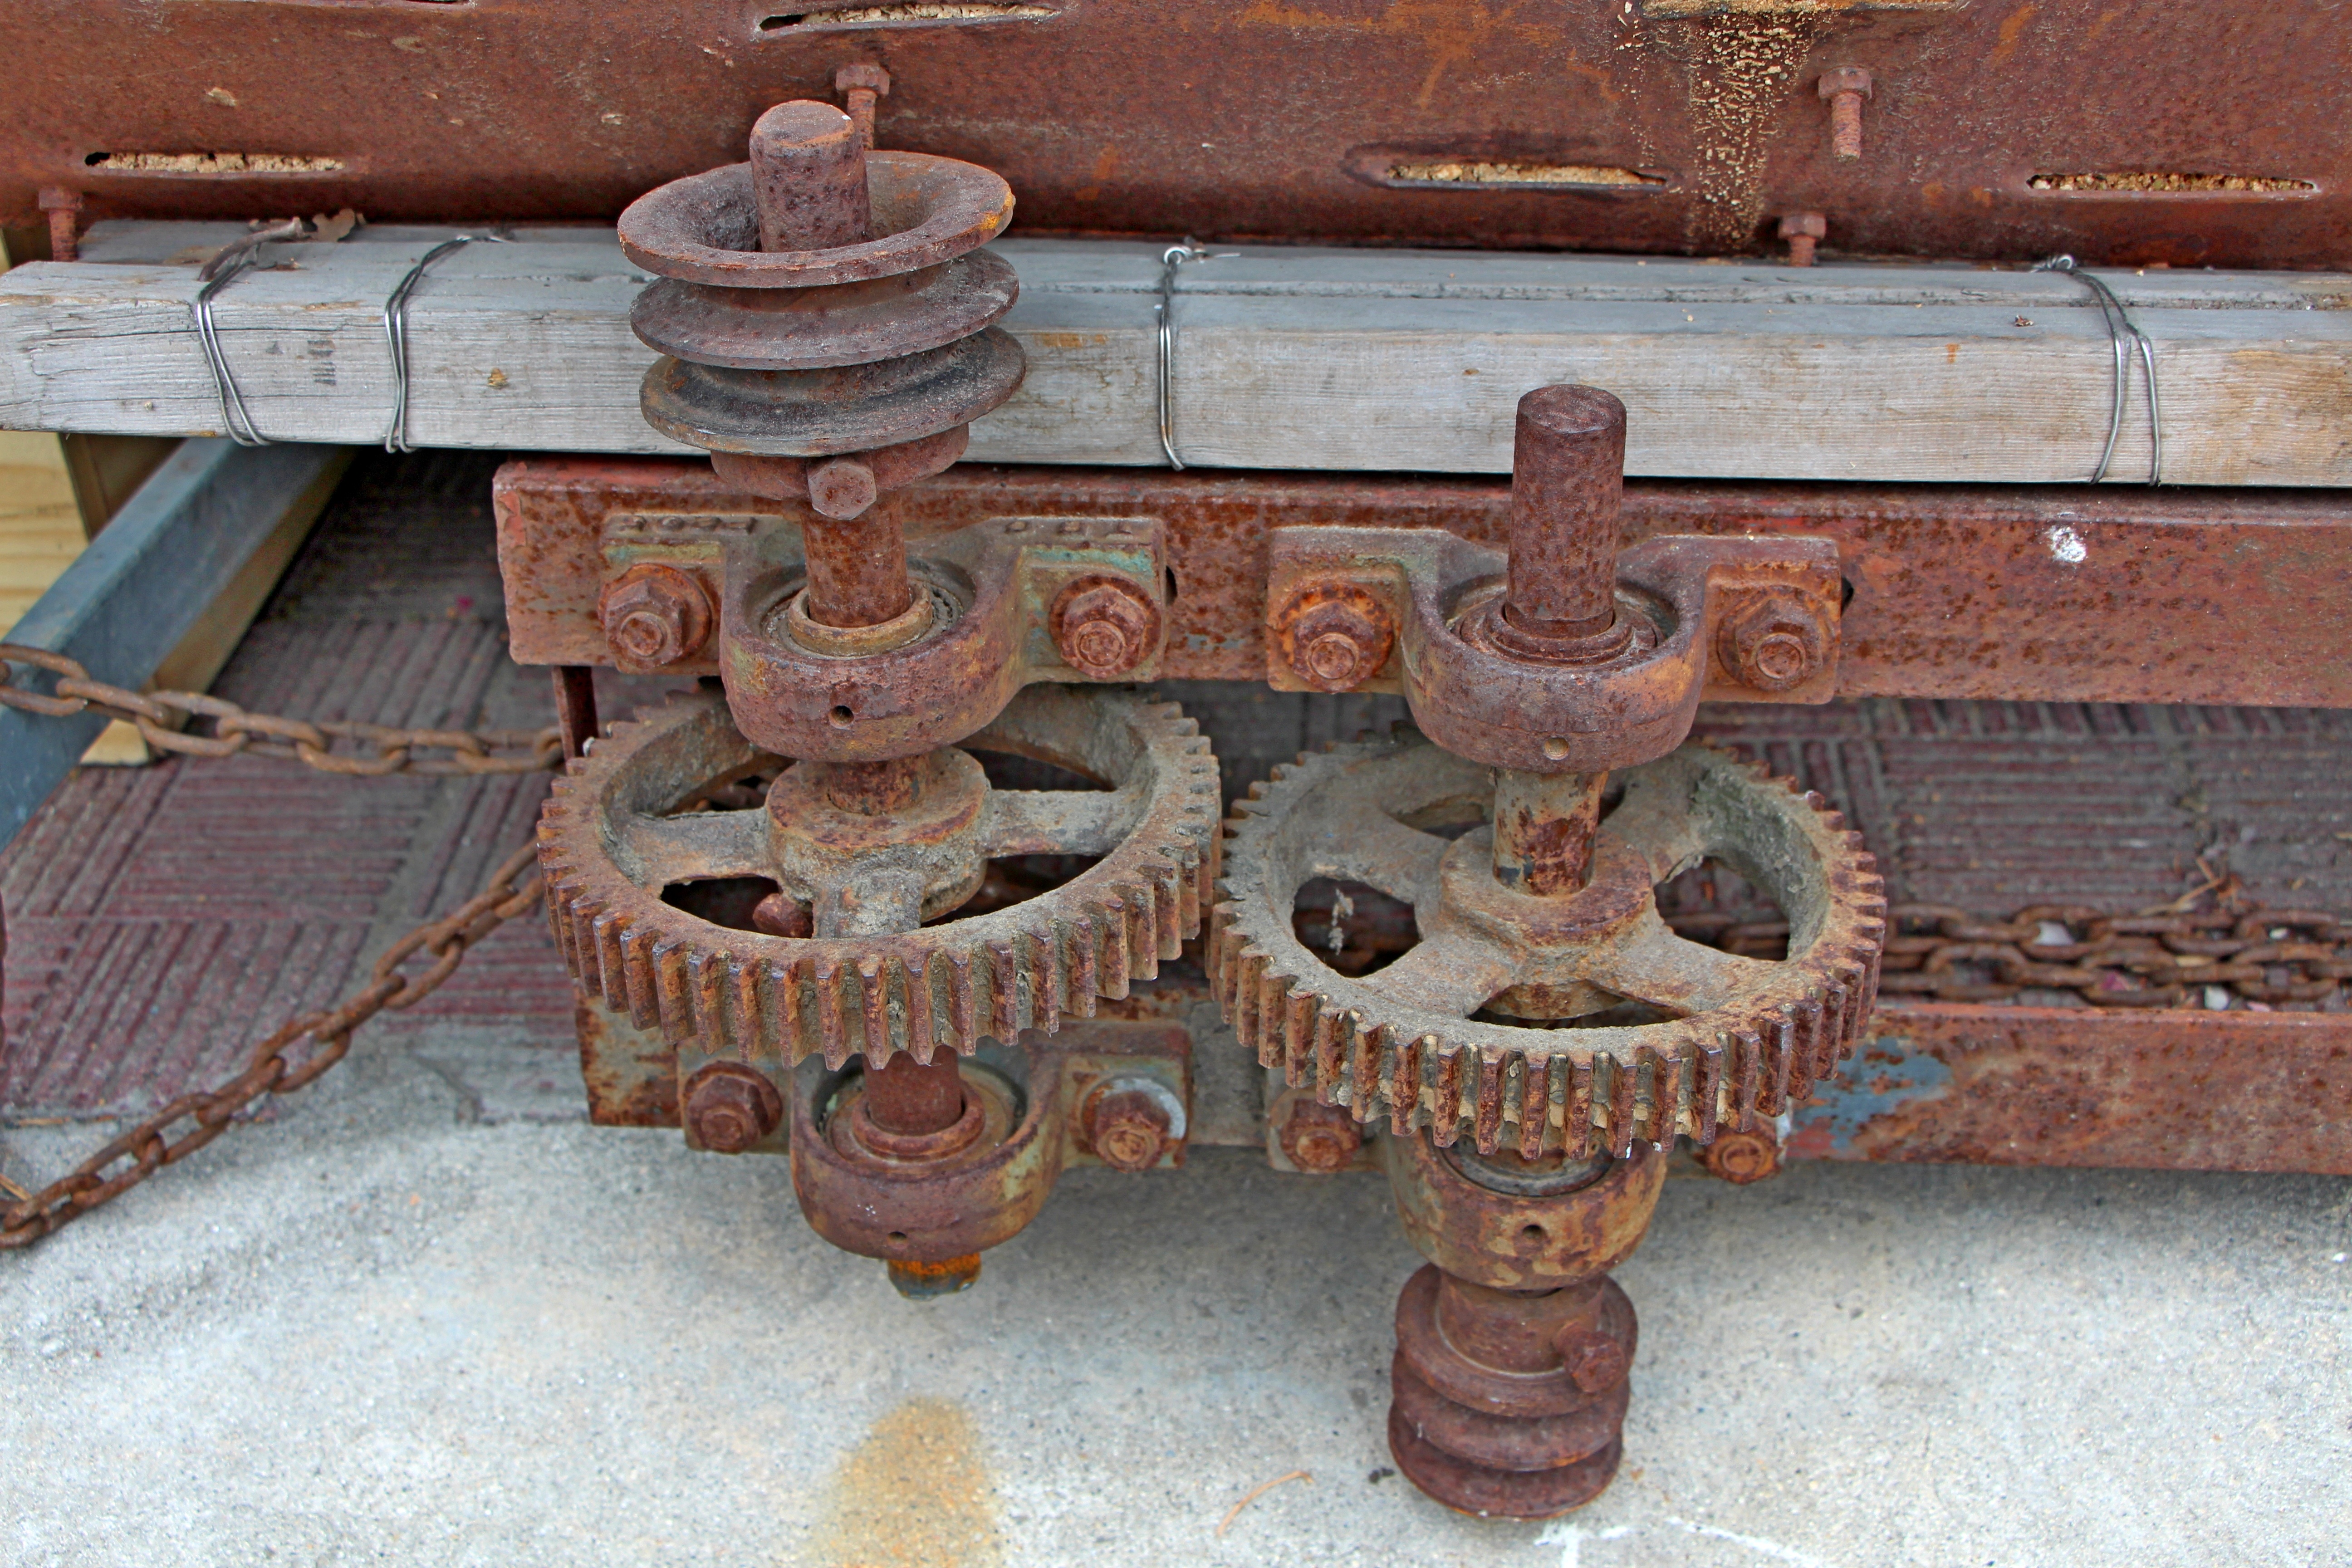
structure, wood, antique, old, gear, broken, metal, machine, furniture, material, device, copper, rusty, iron, carving, farm equipment, stone carving, ancient history